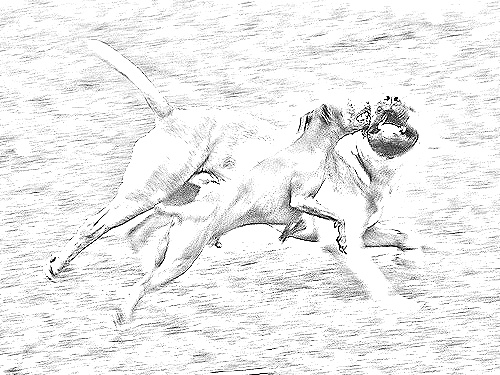
Portrait style: Sketch Portrait